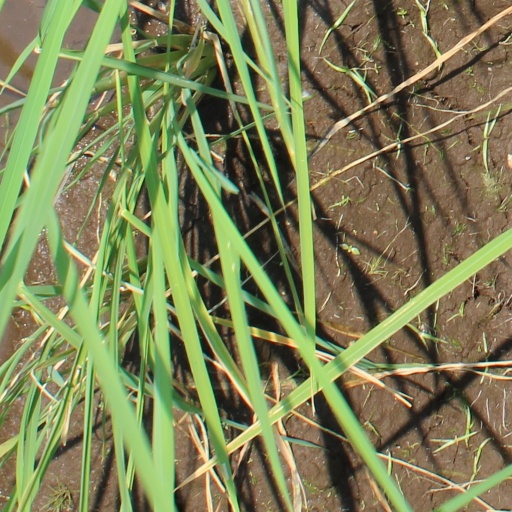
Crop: rice